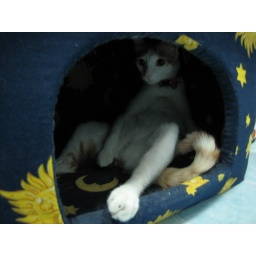
He likes to sit in his blue house before going to sleep looking like a drunk man loool!